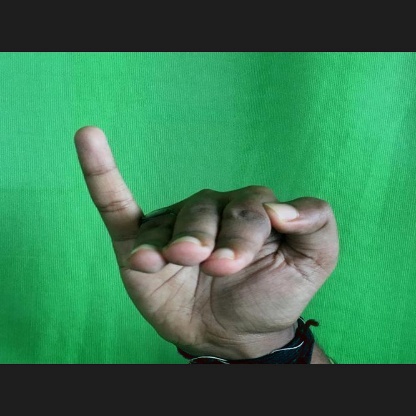
Mudra: Hamsapaksha